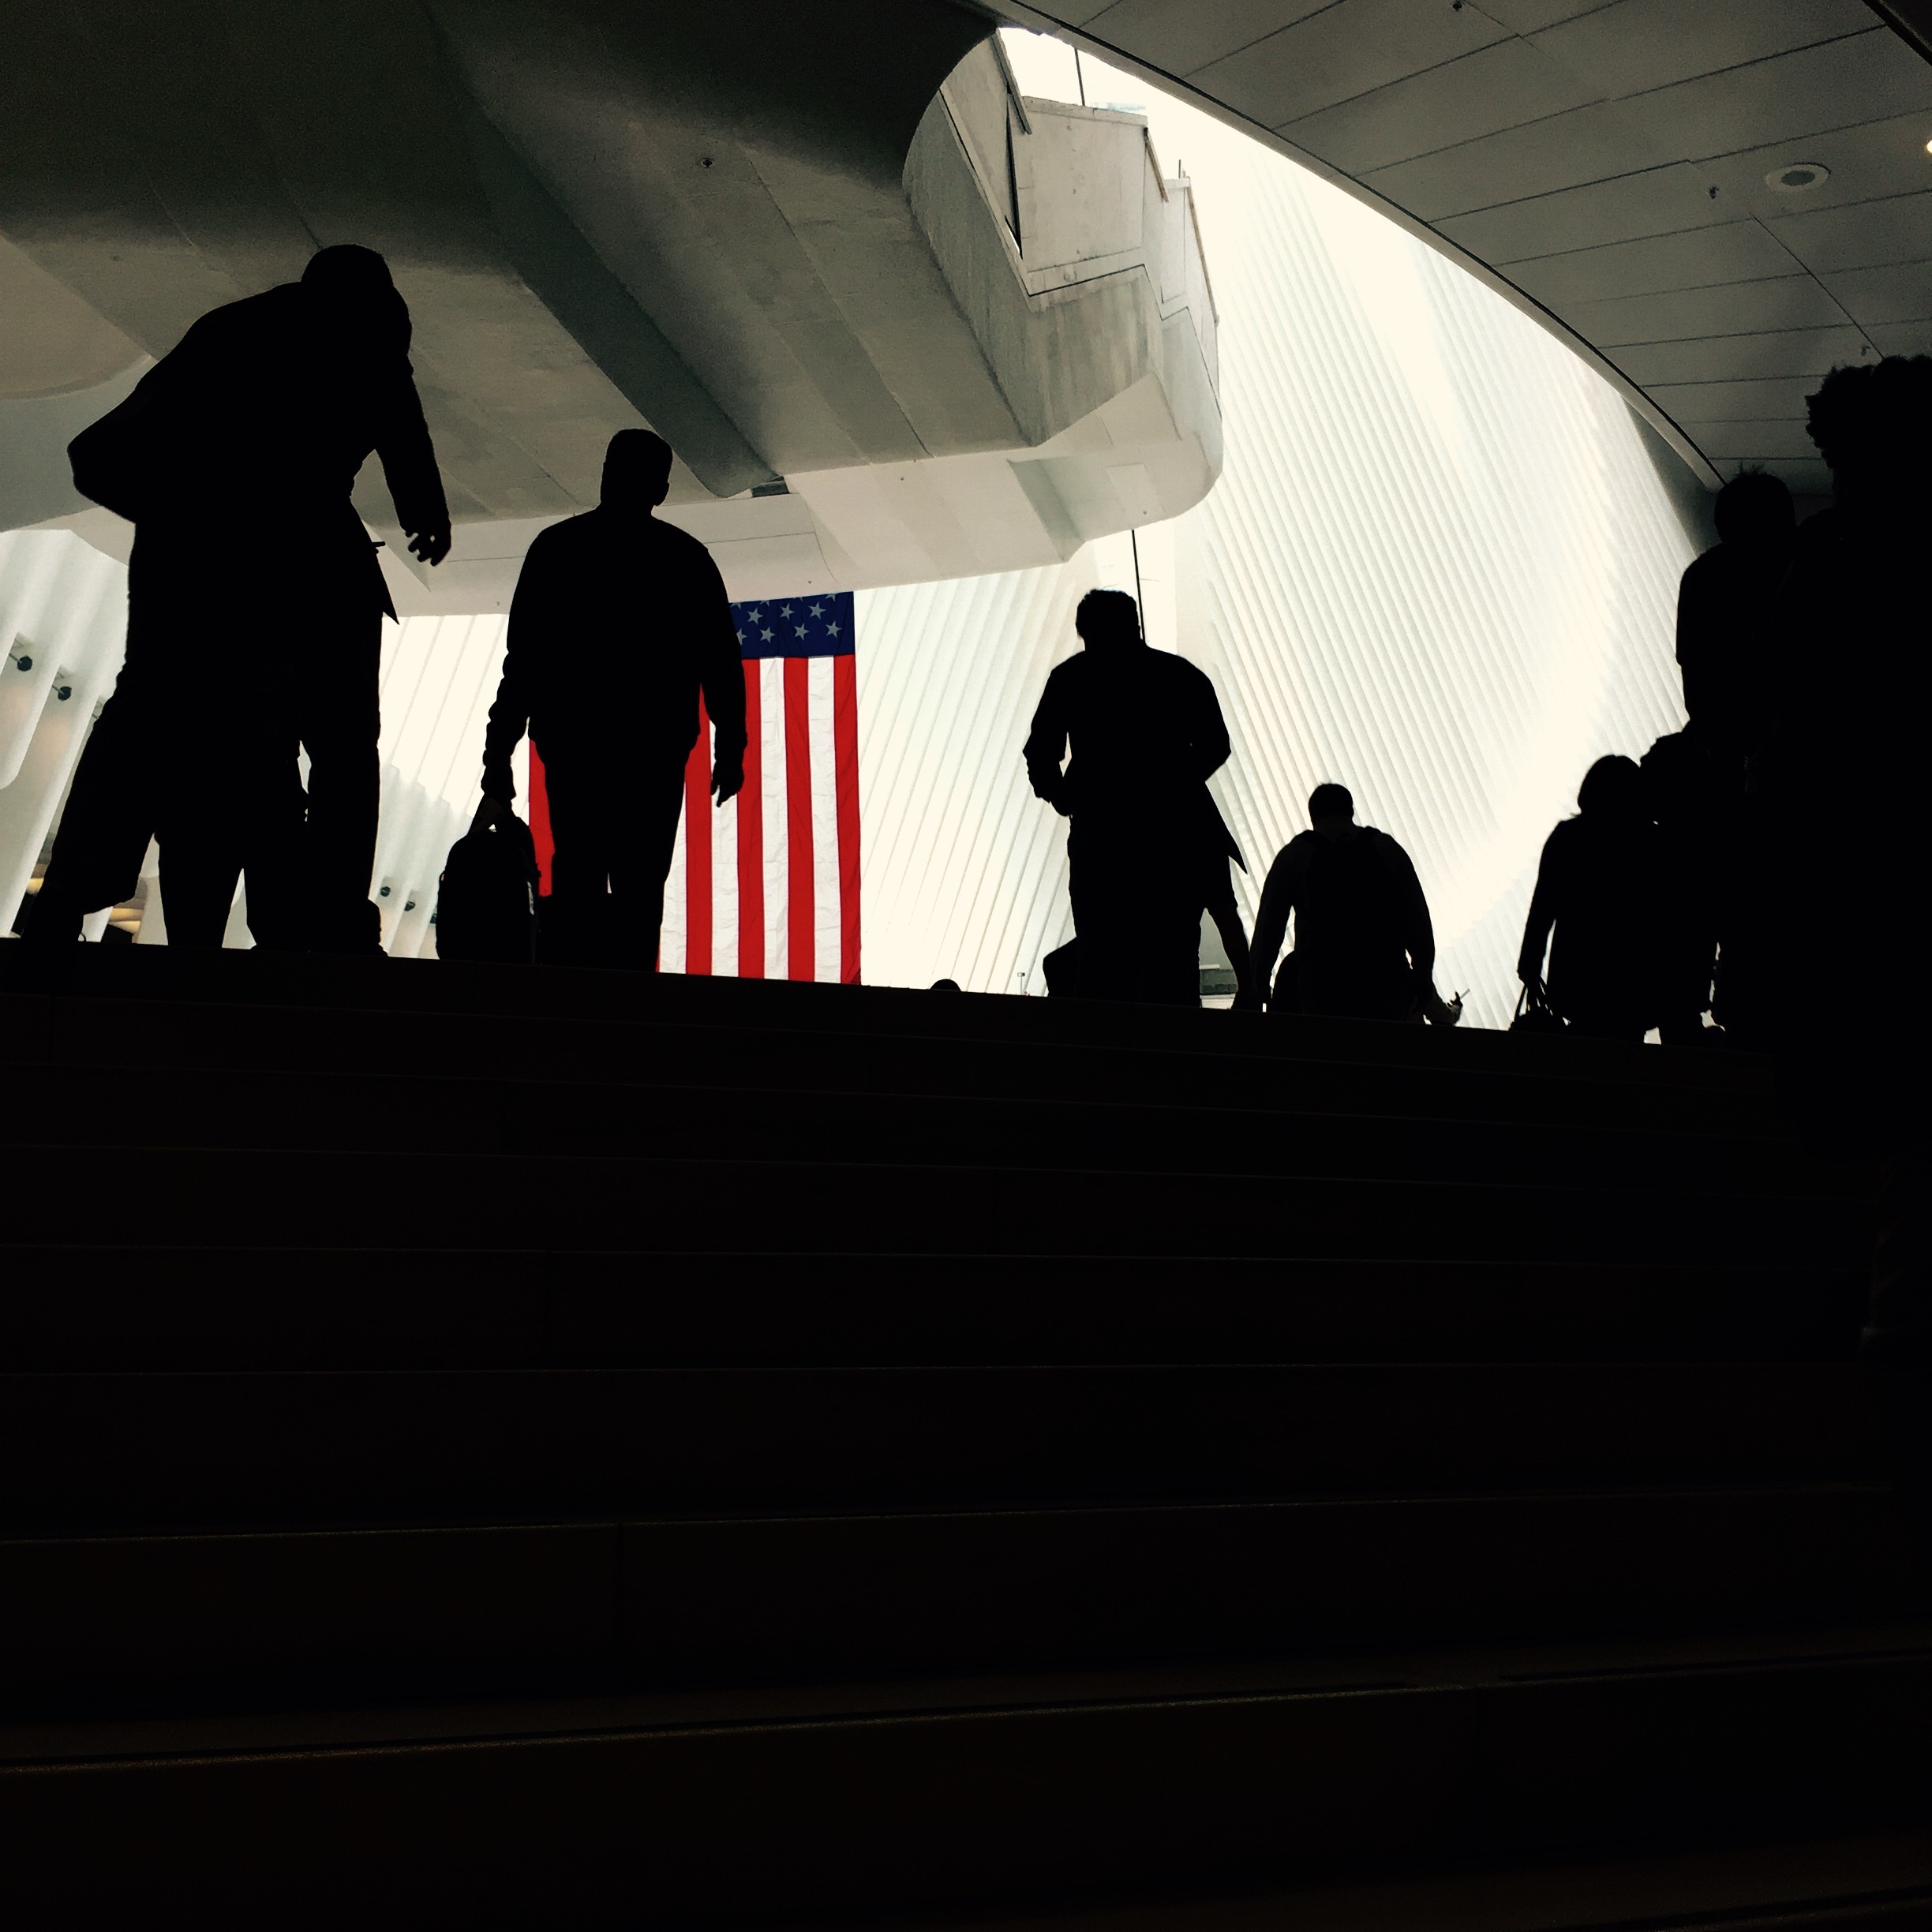
silhouette, light, white, shadow, darkness, black, photograph, image, shape